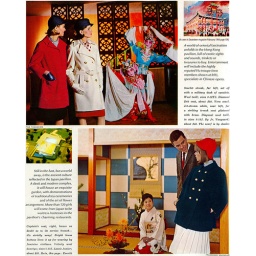
Seventeen magazine February 1964. Models Florence Julien in white trench and Joan Delaney in blue coat.